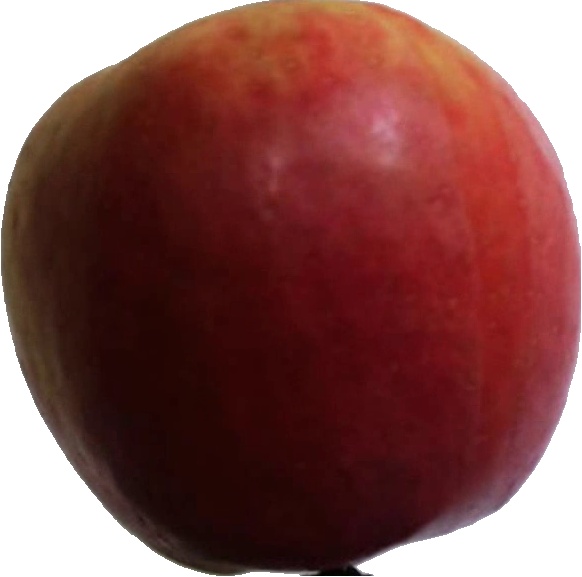
Label: apple_crimson_snow_1